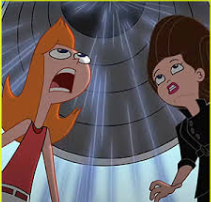
Portrait style: Cartoon Portrait